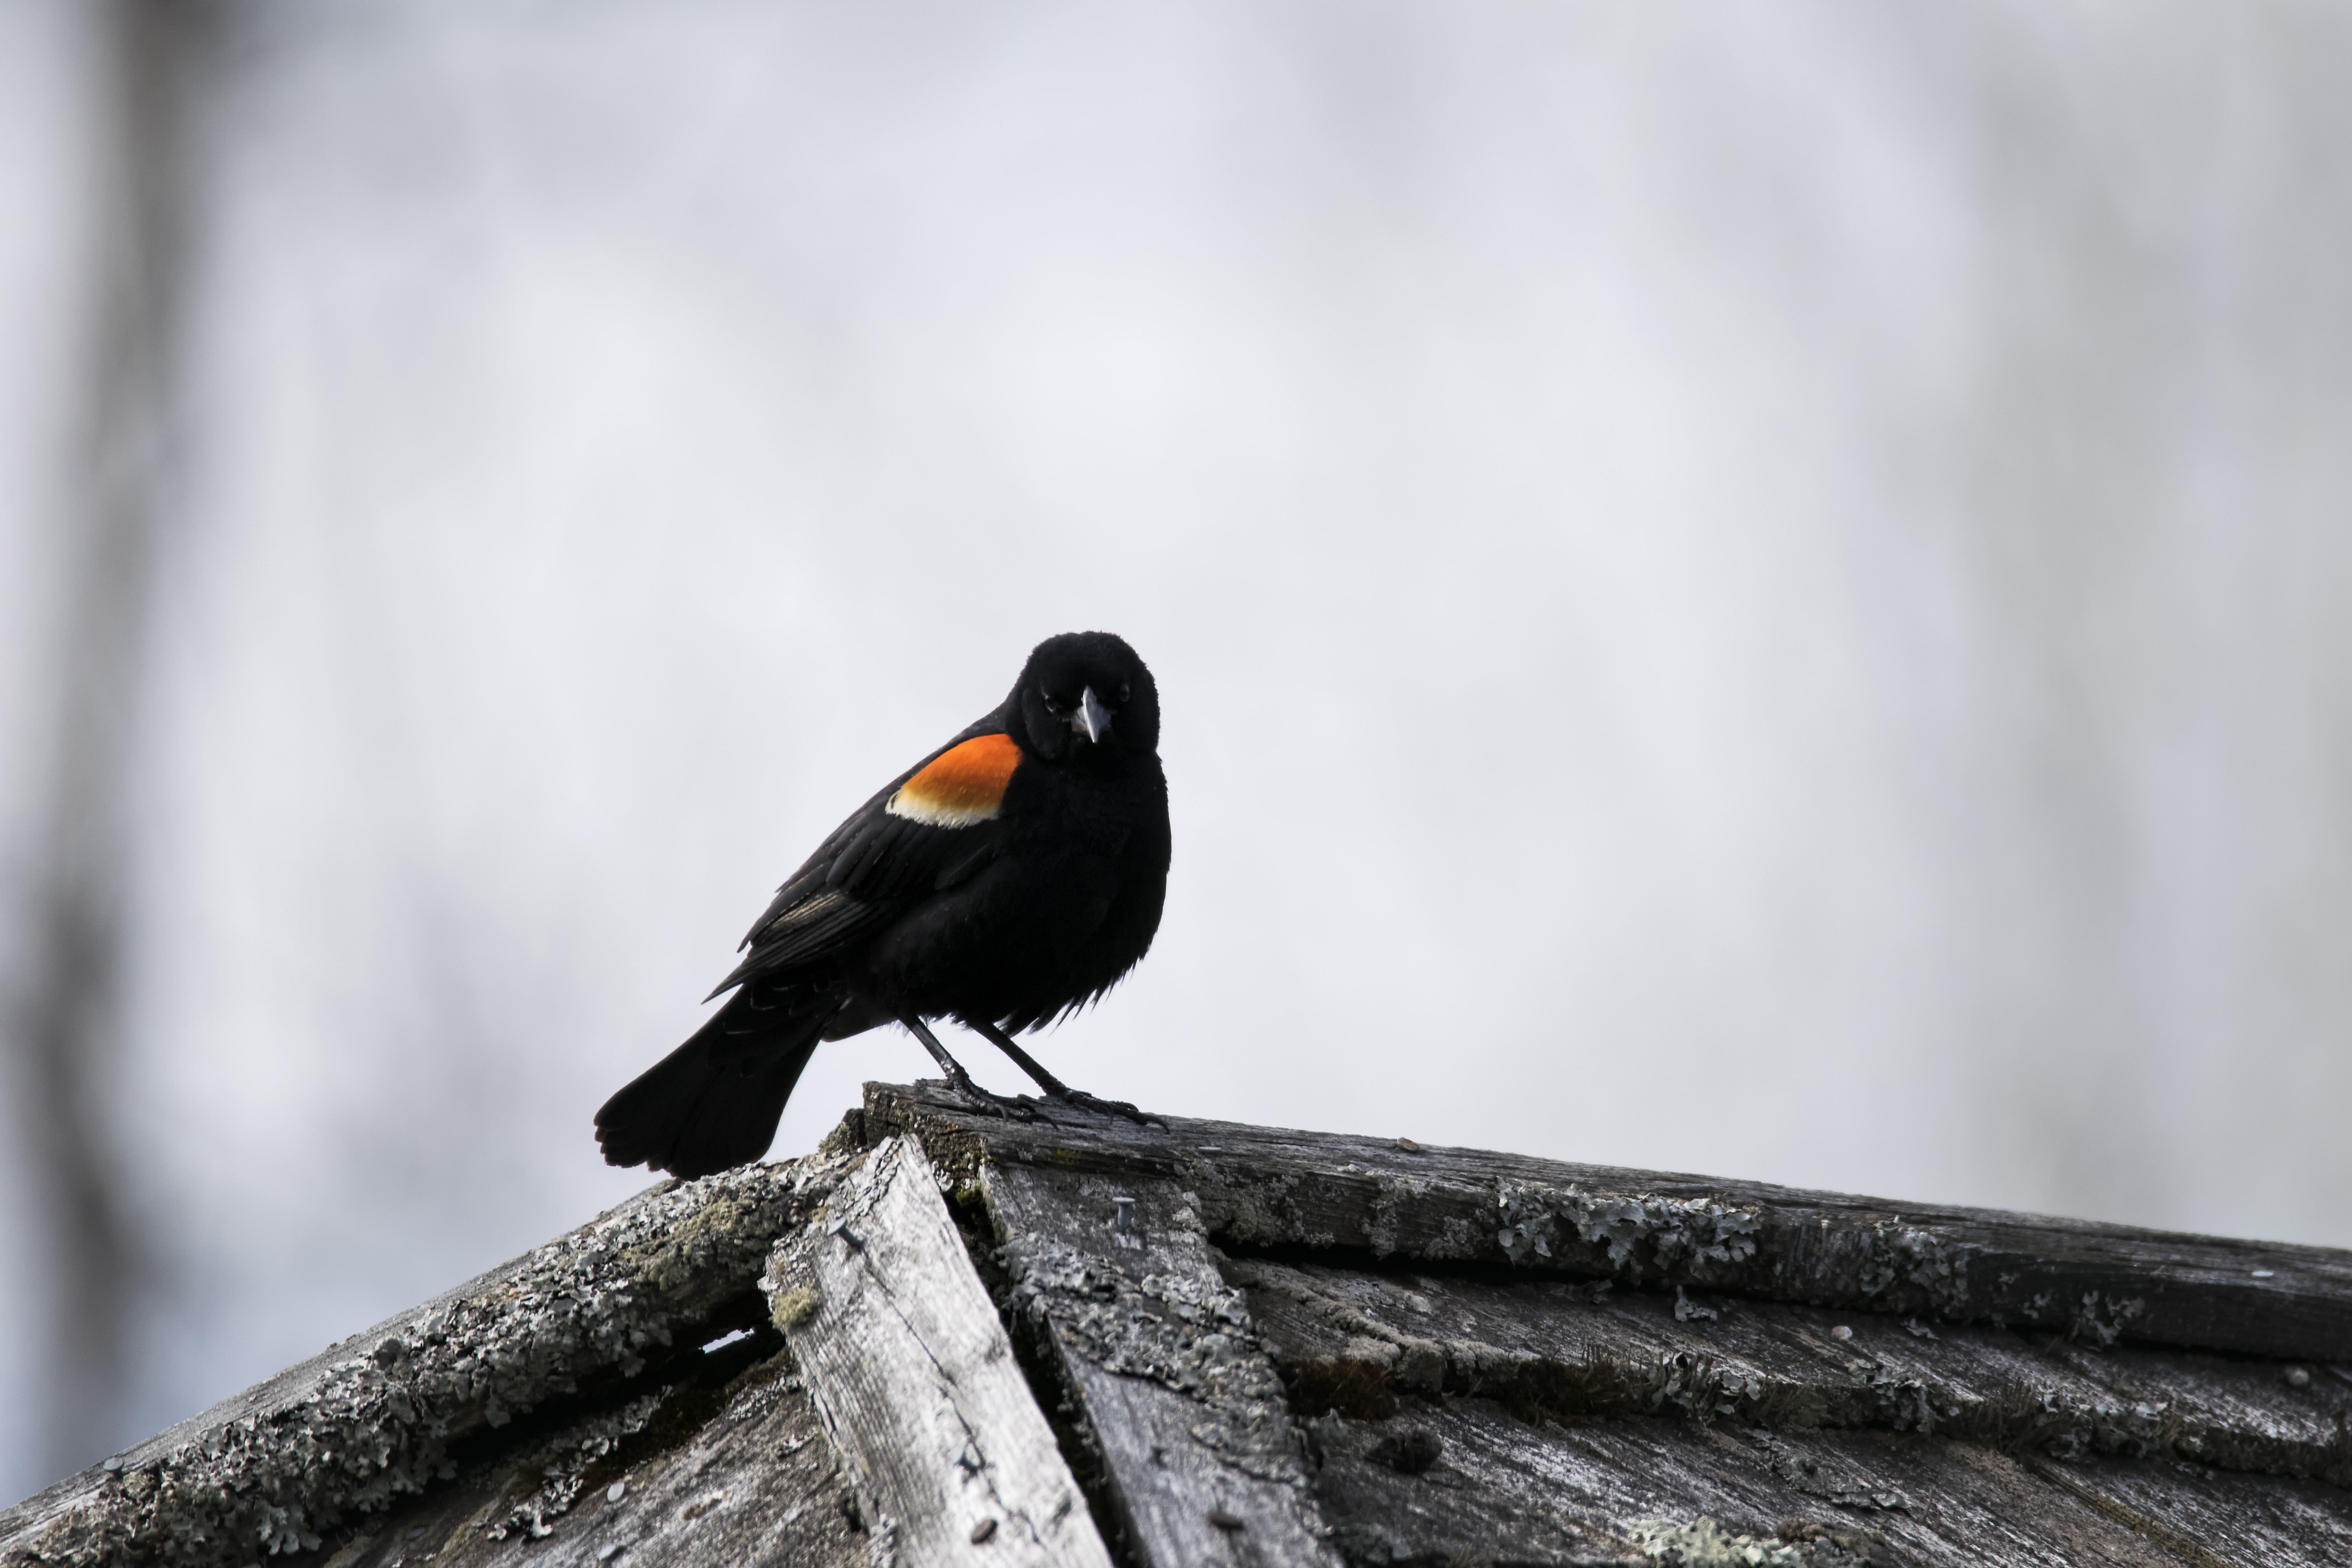
nature, branch, bird, wing, wildlife, red, beak, black, winged, fauna, close up, canada, a, vertebrate, quebec, blackbird, sherbrooke, oiseau, carouge, paulettes, old world flycatcher, perching bird